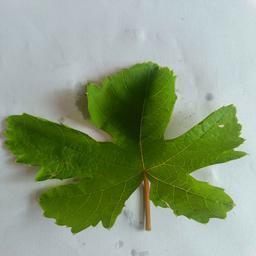
Label: Healthy Leaves